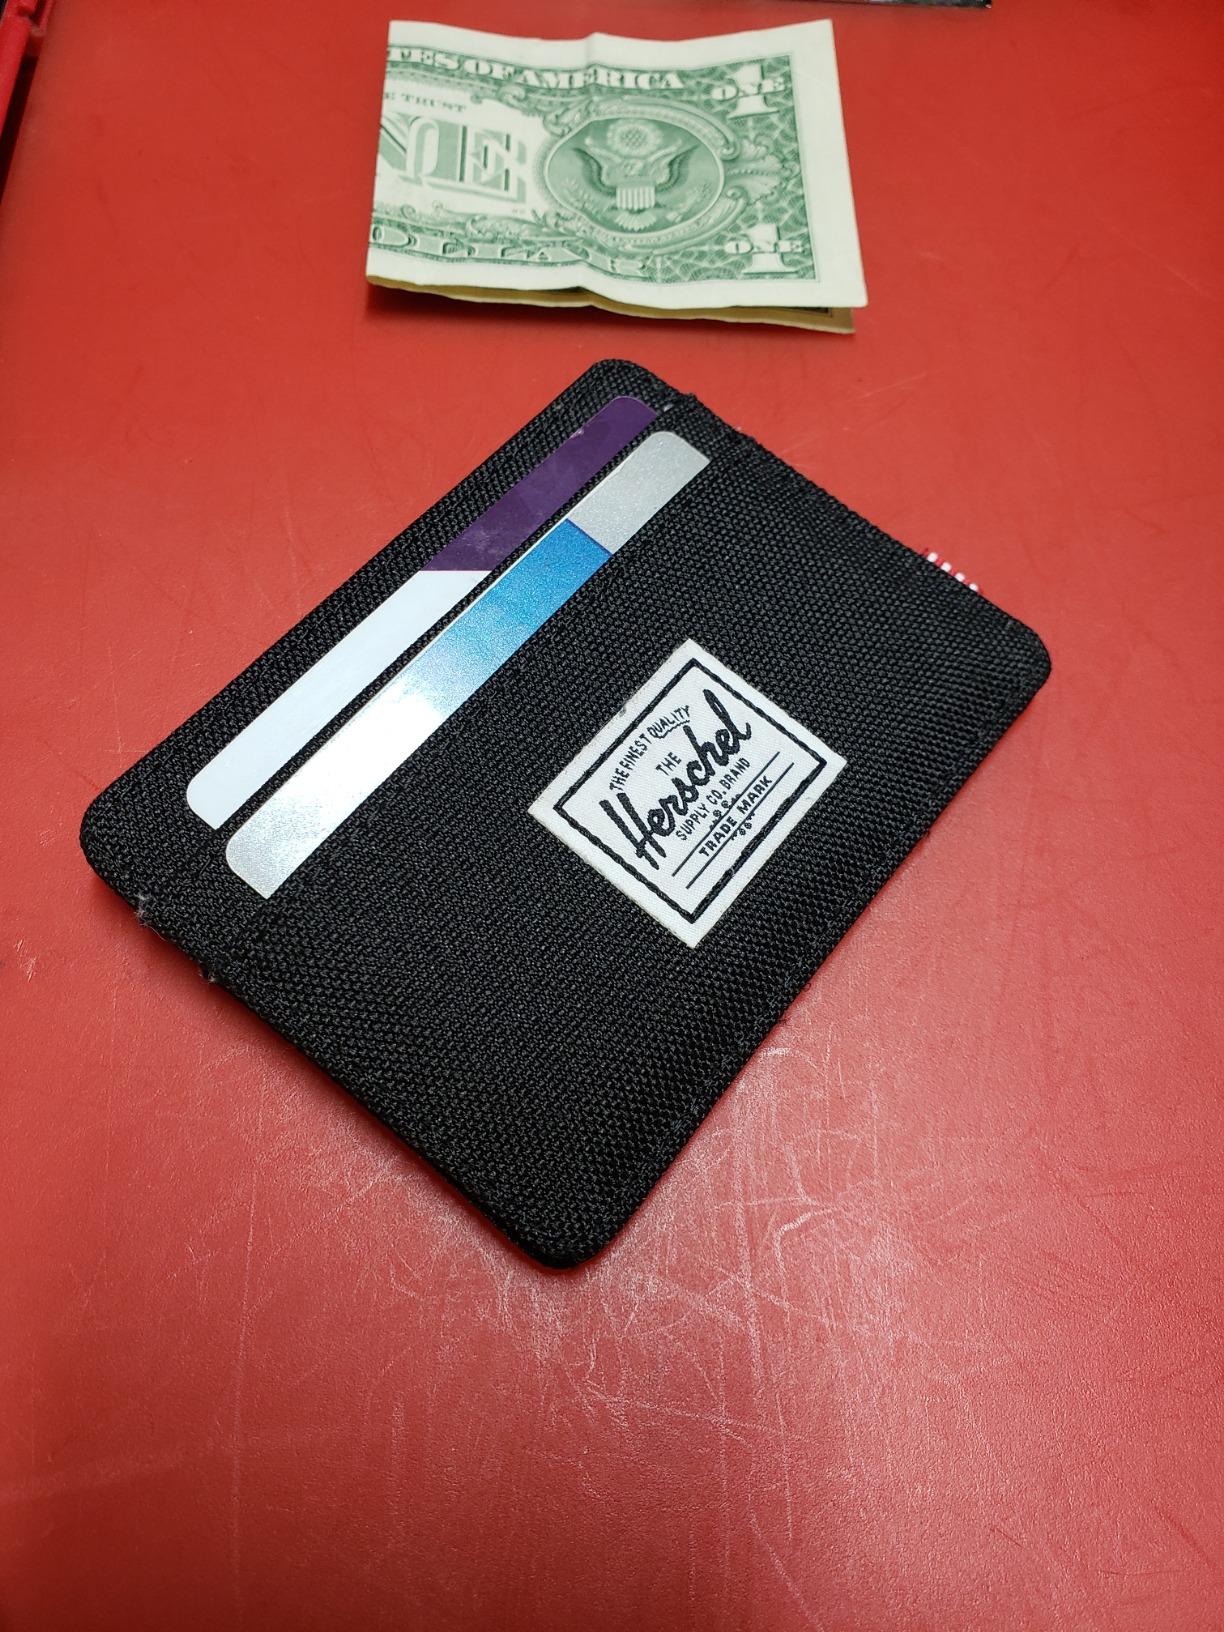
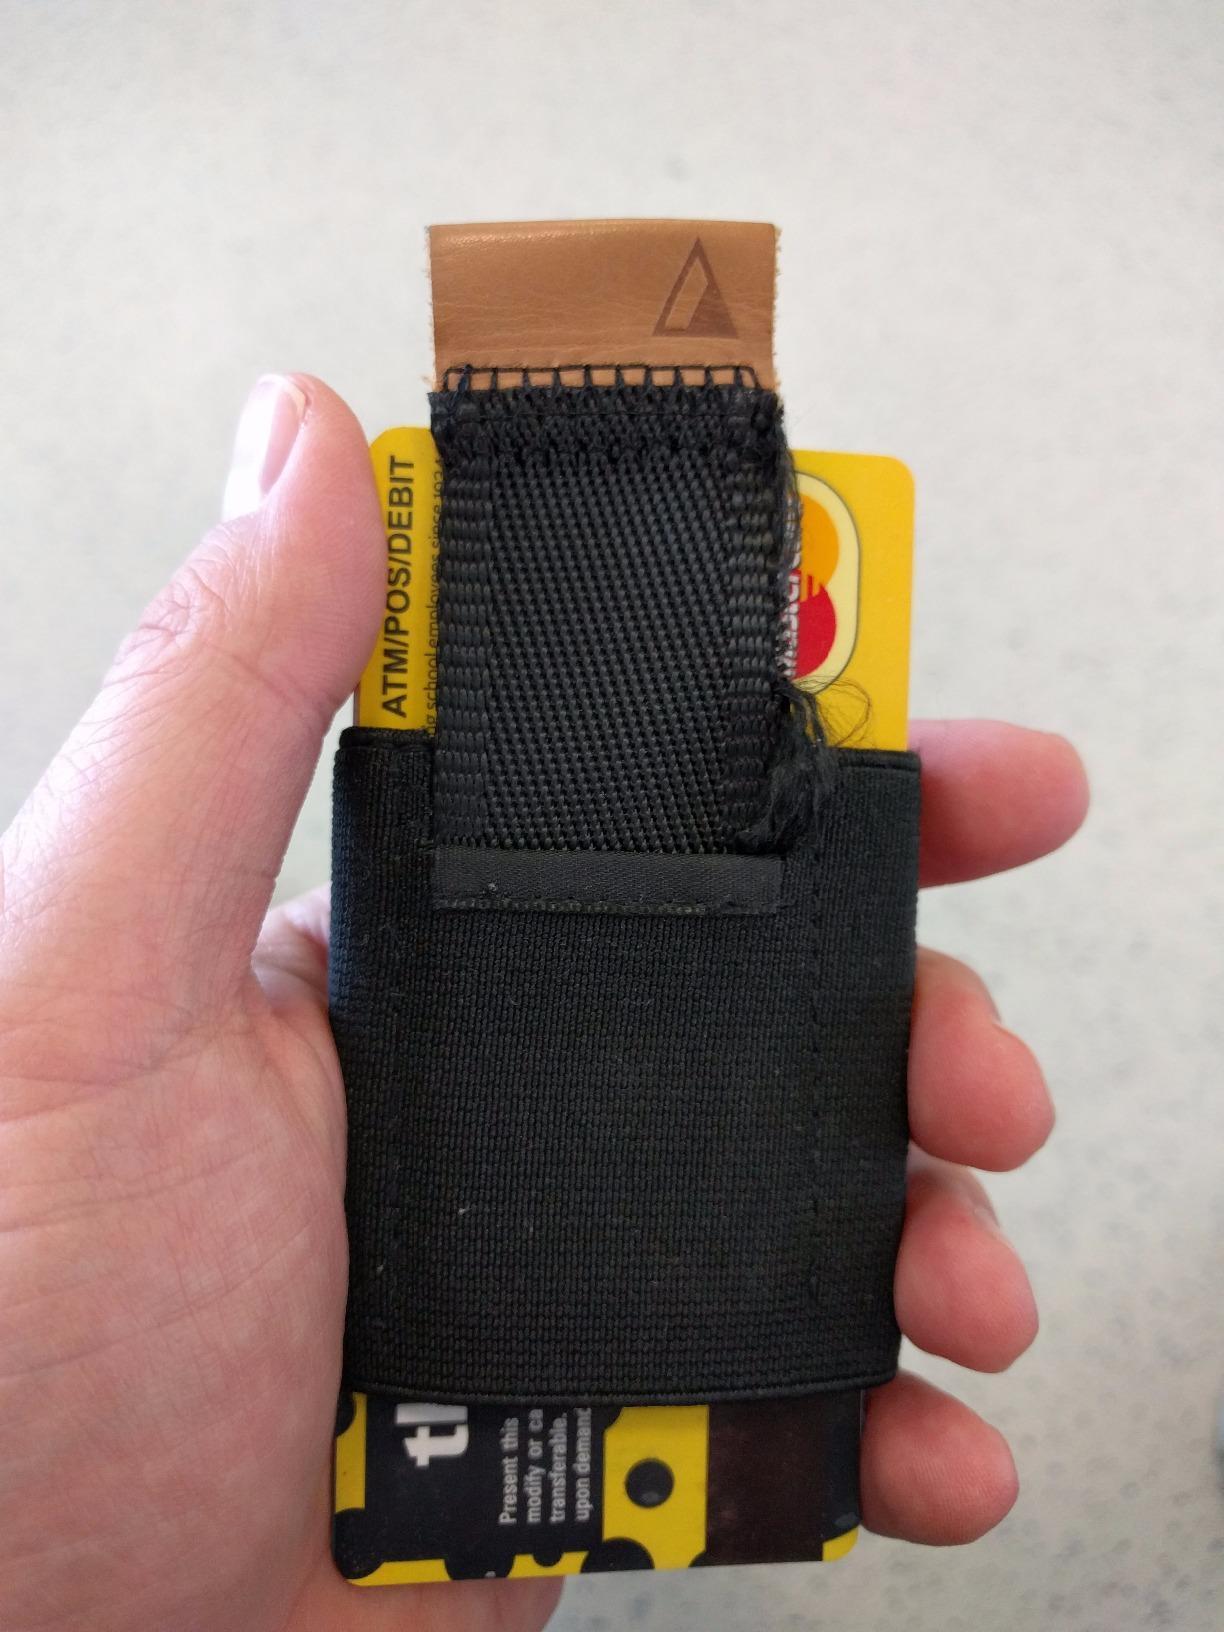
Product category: accessories_wallet
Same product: no